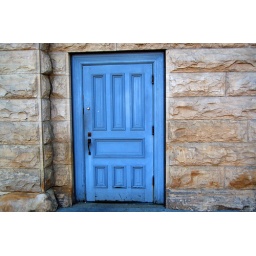
A blue door at the base of the court house in Marshalltown.